Baltasar Gracián

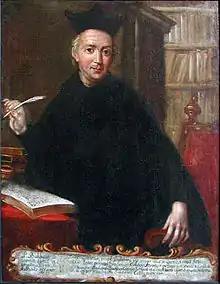
Baltasar Gracián

Baltasar Gracián y Morales (8 January 16016 December 1658), better known as Baltasar Gracián, was a Spanish Jesuit priest and Baroque prose writer and philosopher. He was born in Belmonte, near Calatayud (Aragón). His writings were lauded by Schopenhauer and Nietzsche.